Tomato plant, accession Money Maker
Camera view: tilt-top (135 deg); turntable rotation: 240 degrees
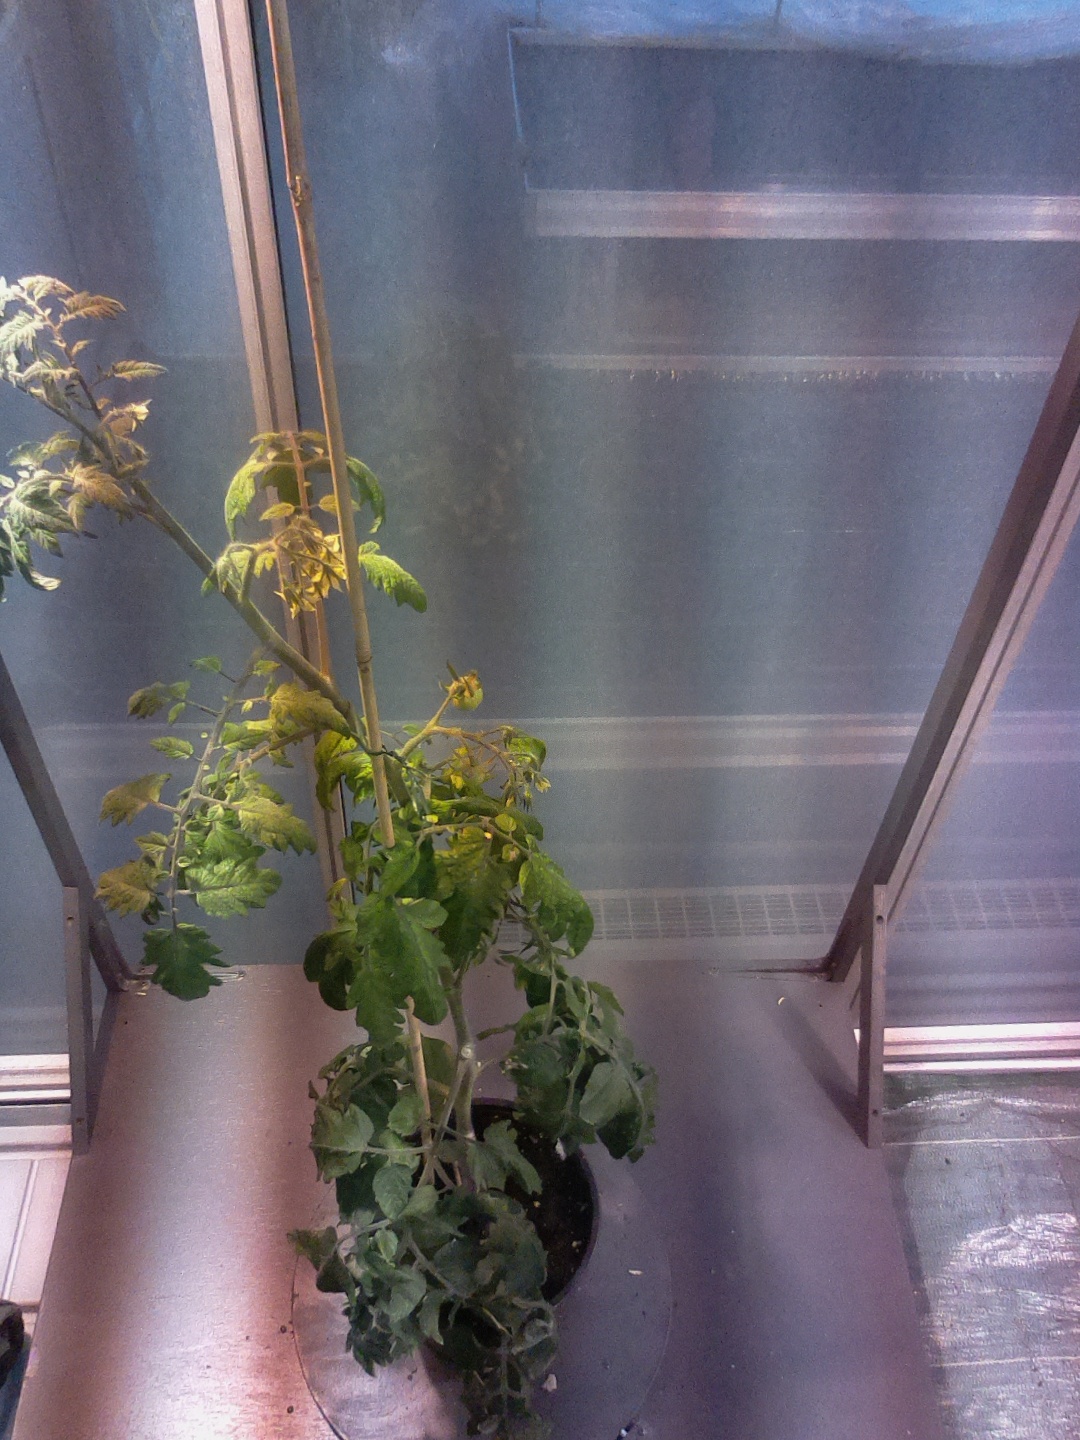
BBCH growth stage 71: 10%-20% of final fruit size